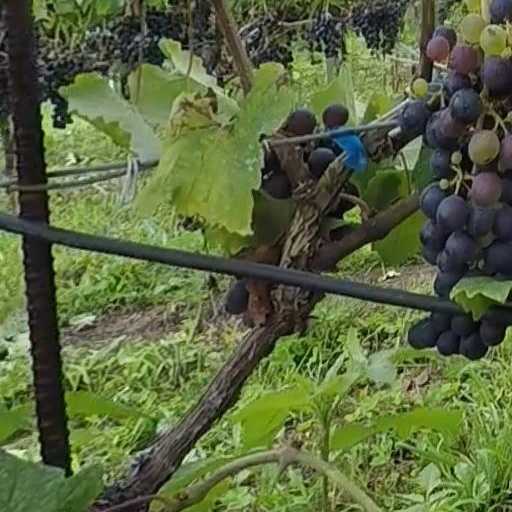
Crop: grape